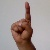
The image shows a hand gesture representing the letter 'D' in Indian Sign Language.